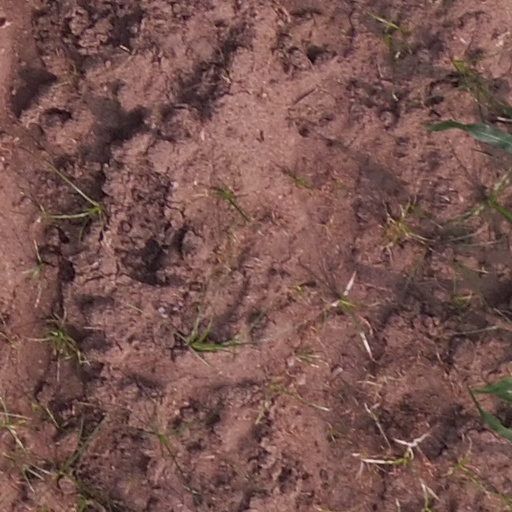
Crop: maize; corn